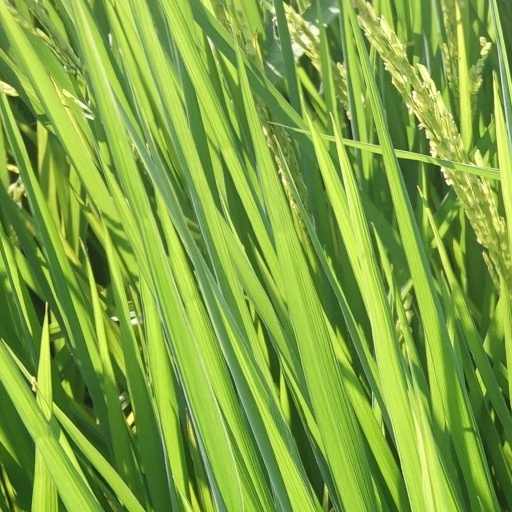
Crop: rice